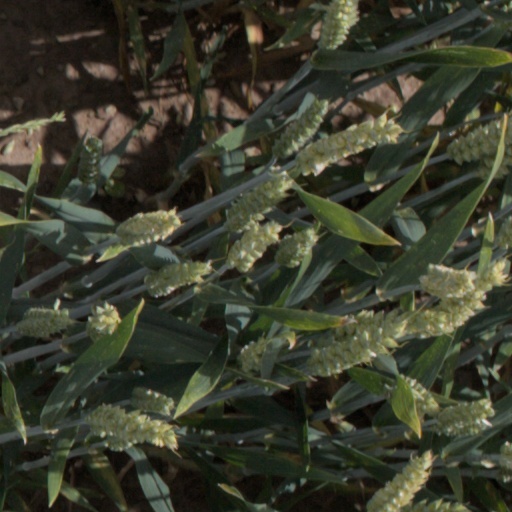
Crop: wheat